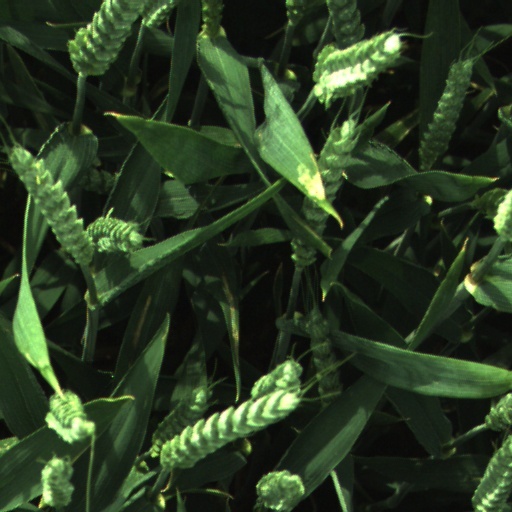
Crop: wheat